Niger uranium forgeries

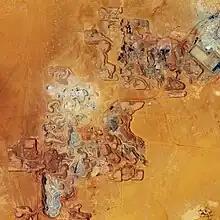
Aerial view of a uranium mine in Niger

In late February 2002, the CIA sent Ambassador Joseph Wilson to investigate the claims himself. Wilson had been posted to Niger 14 years earlier, and throughout a diplomatic career in Africa he had built up a large network of contacts in Niger. Wilson interviewed former prime minister of Niger, Ibrahim Assane Mayaki, who reported that he knew of no attempted sales to Iraq. Mayaki did however recall that in June 1999 an Iraqi delegation had expressed interest in "expanding commercial relations", which he had interpreted to mean yellowcake sales.